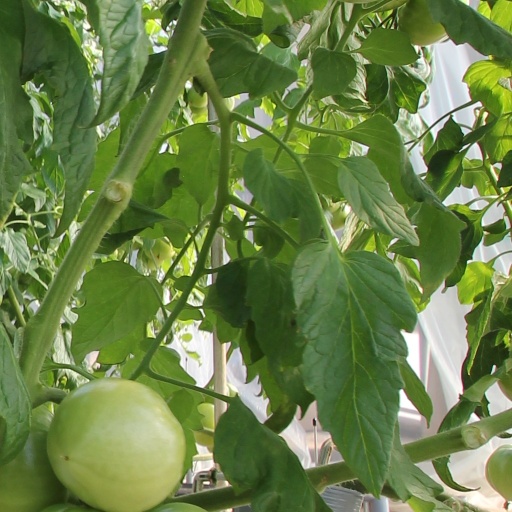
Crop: tomato